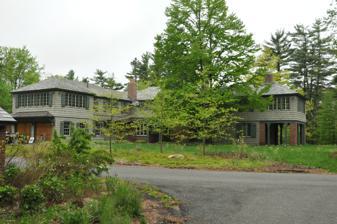
Building: Marion Nichols Summer Home
Country: United States of America
Year built: 1935
Historic house in New Hampshire, United States United States historic place Marion Nichols Summer Home U.S. National Register of Historic Places Show map of New Hampshire Show map of the United States Location 56 Love Lane, Hollis, New Hampshire Coordinates 42°44′4″N 71°36′2″W / 42.73444°N 71.60056°W / 42.73444; -71.60056 Area 4.9 acres (2.0 ha) Built 1935 ( 1935 ) Built by Osgood Construction Company Architect Densmore, LeClear & Robbins Architectural style Late 19th and 20th Century Revivals NRHP reference No. 03001283 Added to NRHP December 10, 2003 The Marion Nichols Summer House is a historic house at 56 Love Lane in Hollis, New Hampshire , adjacent to the grounds of the Beaver Brook Association's conservation land. Built in 1935 for a wealthy widow, it is a locally rare example of a house built expressly as a summer residence. The house was listed on the National Register of Historic Places in 2003. It is now monitored for historical compliance by the Beaver Brook Association . Description and history The Marion Nichols Summer House is located in a rural setting behind the Hollis school complex on the west side of New Hampshire Route 122 south of the village center. The main house is an L-shaped two-story wood-frame structure. It is stylistically eclectic, with Tudor Revival features (including diamond-paned windows), Craftsman elements, and Colonial Revival elements. The interior is finished in a somewhat rustic style, with vertical pine siding in the living room, and possibly recycled timbers in the ceiling. The property also includes a c. 1940 single-story structure which originally housed a workshop and a billiard room, and a small brick wellhouse built about the same time as the house. The house was designed by Densmore, LeClear & Robbins , a noted firm of architects and engineers from Boston . Turner Hodgdon of that firm was the associate in charge of the project. The builder of the house was the Osgood Construction Company of Nashua. The house was built in 1935 for Marion Poole Nichols, a wealthy widow whose family had been summering in Hollis for some years, typically staying at the family homestead on Main Street. With growing families, that space had become cramped, and the family purchased the Buttonwood farm, where they built this house as a retreat for the aging matriarch. Marion Nichols did not use the house very much, and formally conveyed it to her children in 1949. The family established the Beaver Brook Association in 1964 to preserve the rural landscape of the area, with this house property as one of its seeds. Beaver Brook Association sold the house in 2005 but still manages the easements and covenants that preserve the historical nature of the house and property. The Beaver Brook Association also manages more than 4,000 acres (1,600 ha) of land, and uses its land and facilities for conservation, education, hiking, corporate and social events. See also National Register of Historic Places listings in Hillsborough County, New Hampshire References